University of Nagano

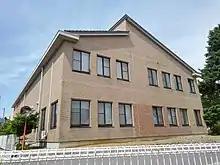
Library building succeeded from Nagano Prefectural College

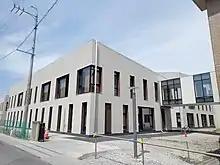
Newer buildings at Miwa Campus (fences under construction)

The University of Nagano opened in April 2018. The school was first established by Nagano Prefecture as a women's school in 1929 before becoming a women's junior college in 1950. It became co-educational in 2004.